World War I in popular culture

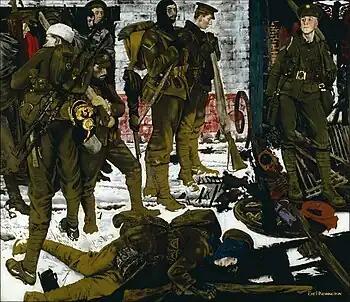
"The Kensingtons at Laventie",(1915), Eric Kennington

British marine painter Norman Wilkinson invented the concept of "dazzle painting" -— a way of using stripes and disrupted lines to confuse the enemy about the speed and dimensions of a ship. Wilkinson, then a lieutenant commander on Royal Navy patrol duty, implemented the precursor of "dazzle" on SS "Industry"; and in August 1917 HMS "Alsatian" became the first Navy ship to be painted with a dazzle pattern. Solomon J. Solomon advised the British Army on camouflage. In December 1916 he established a camouflage school in Hyde Park In 1920, he published a book on the subject, "Strategic Camouflage". Alan Beeton advanced the science of camouflage.